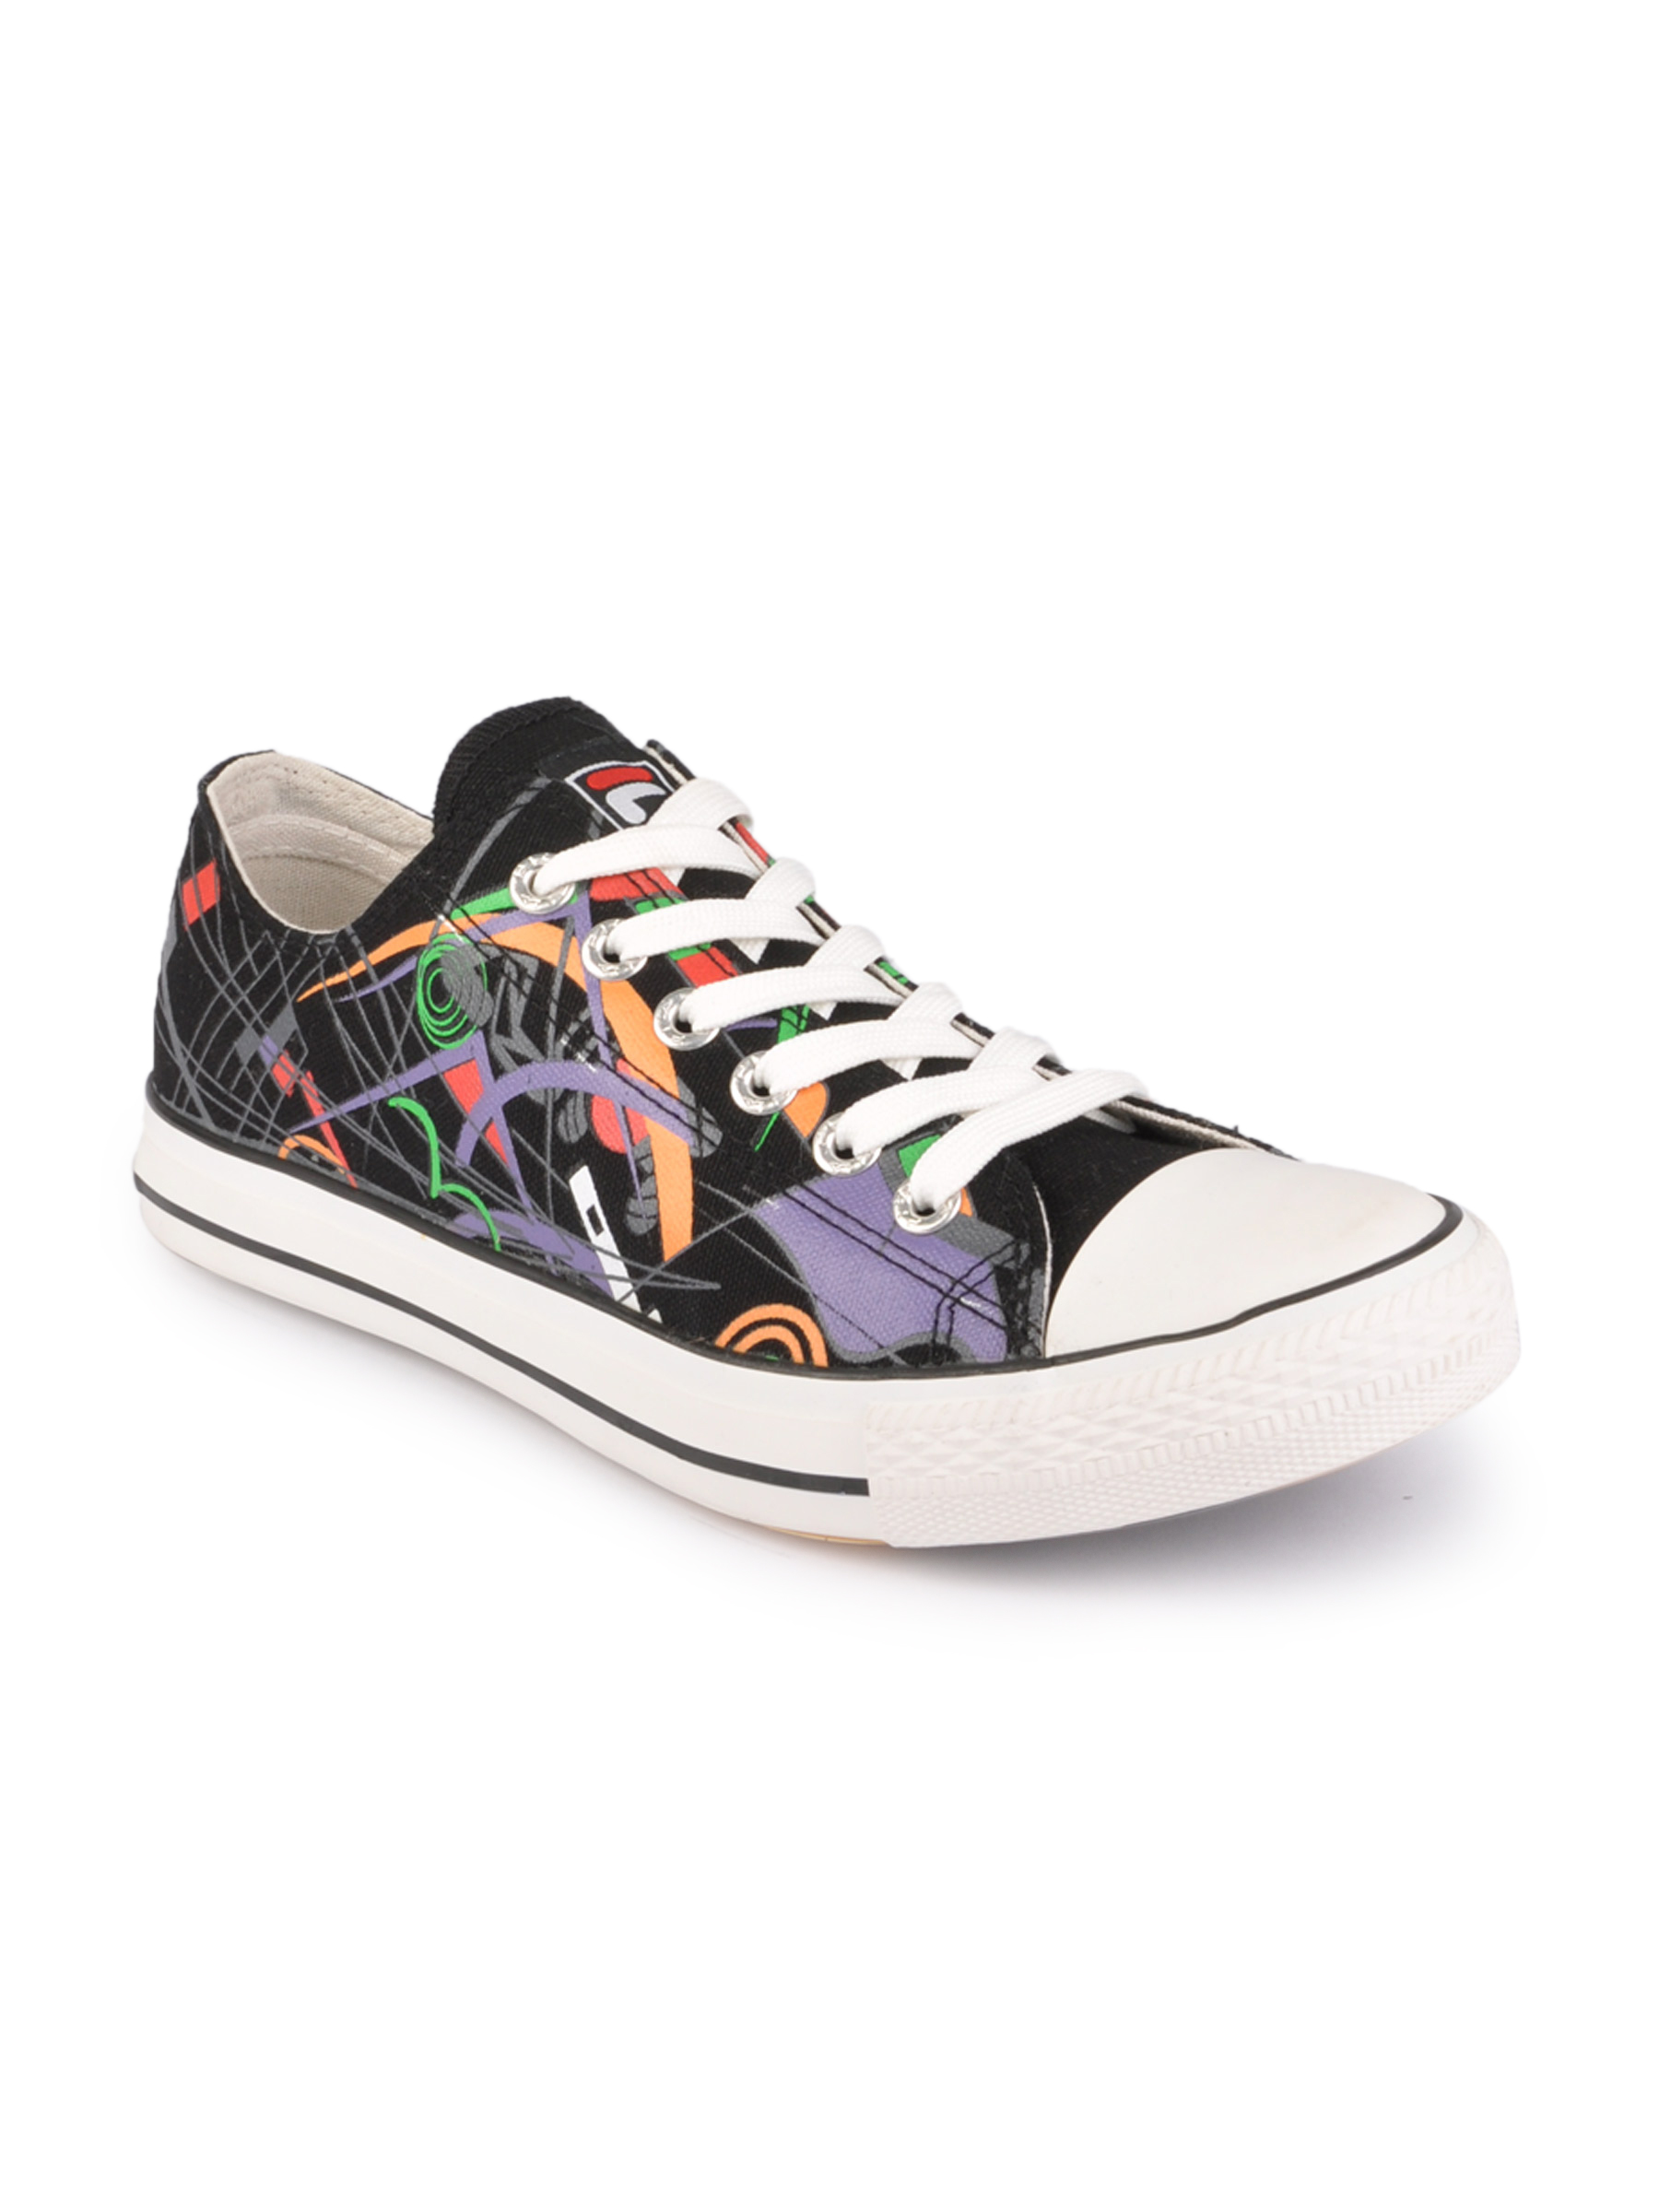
Fila Men Glam Black Casual Shoes
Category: Footwear / Shoes / Casual Shoes
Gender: Men
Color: Black
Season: Fall 2011
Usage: Casual